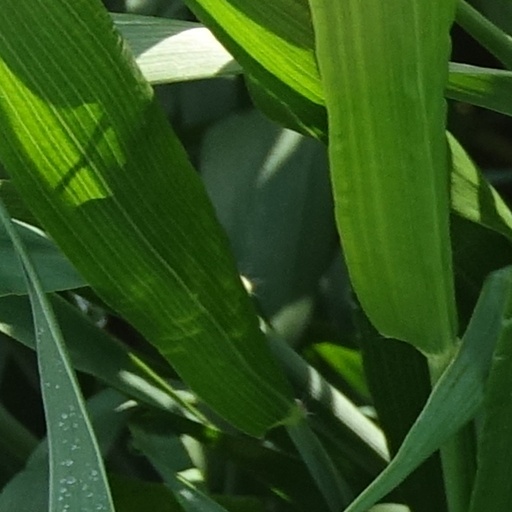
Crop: wheat